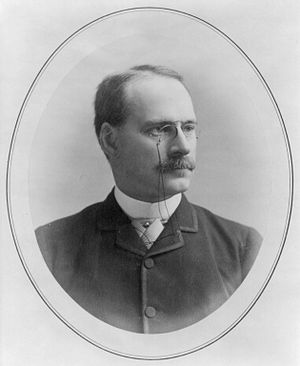
Amerikanske flådeministre / Flådeministre / Kabinetsminister
William Collins Whitney
Amerikanske flådeministre eller United States Secretary of the Navy er den civile leder af det amerikanske flådeministerium. Posten som flådeminister var en post i præsidentens kabinet frem til 1947, hvor flåde, hær og det nyoprettede luftvåben blev samlet under forsvarsministeriet og forsvarsministeren overtog posten i kabinettet. Posten som flådeminister besættes ved at præsidenten nominerer en kandidat, som skal godkendes af et flertal i Senatet.